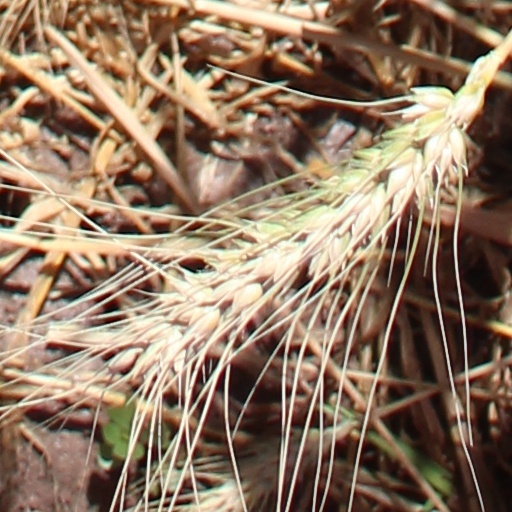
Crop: wheat